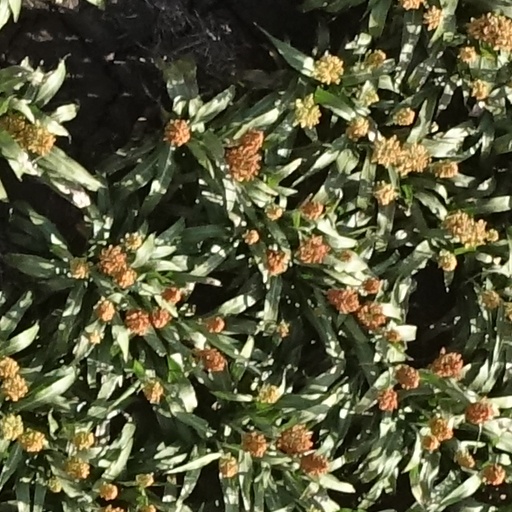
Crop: sorghum